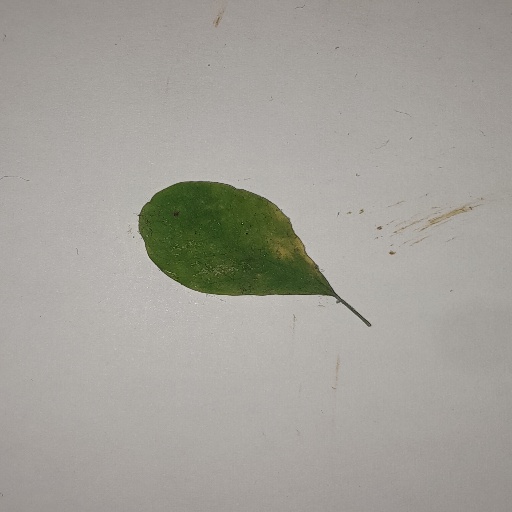
Species: Sojina
Leaf condition: Yellow Leaf